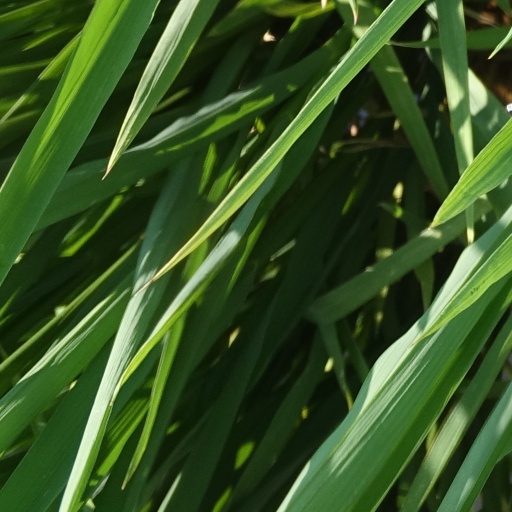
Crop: rice